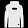
Label: Pullover